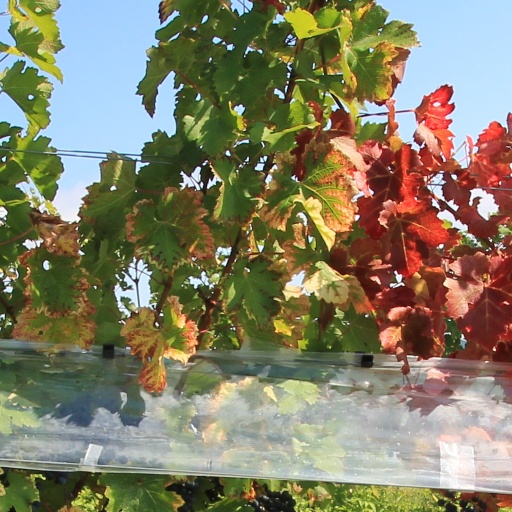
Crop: grape